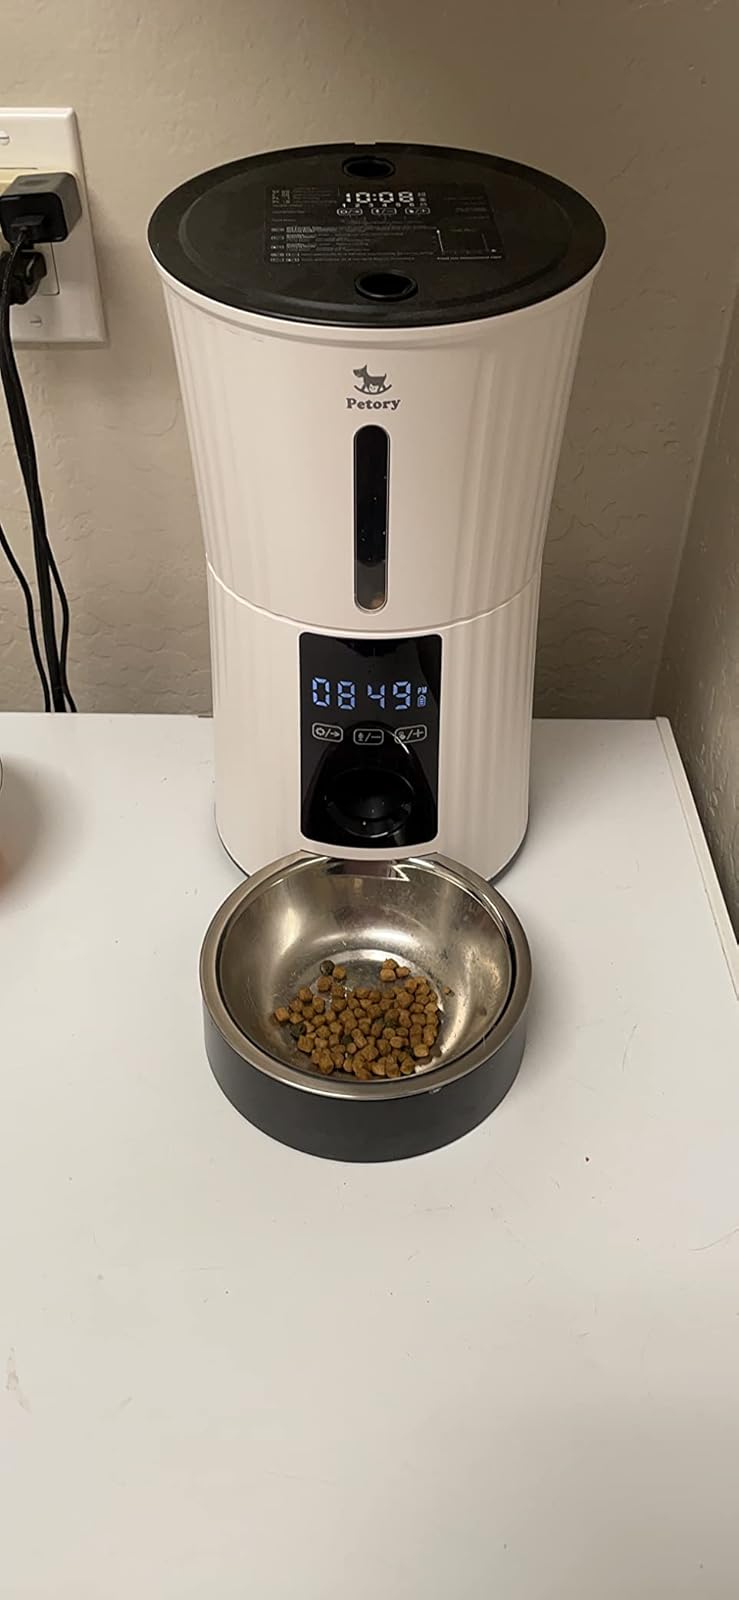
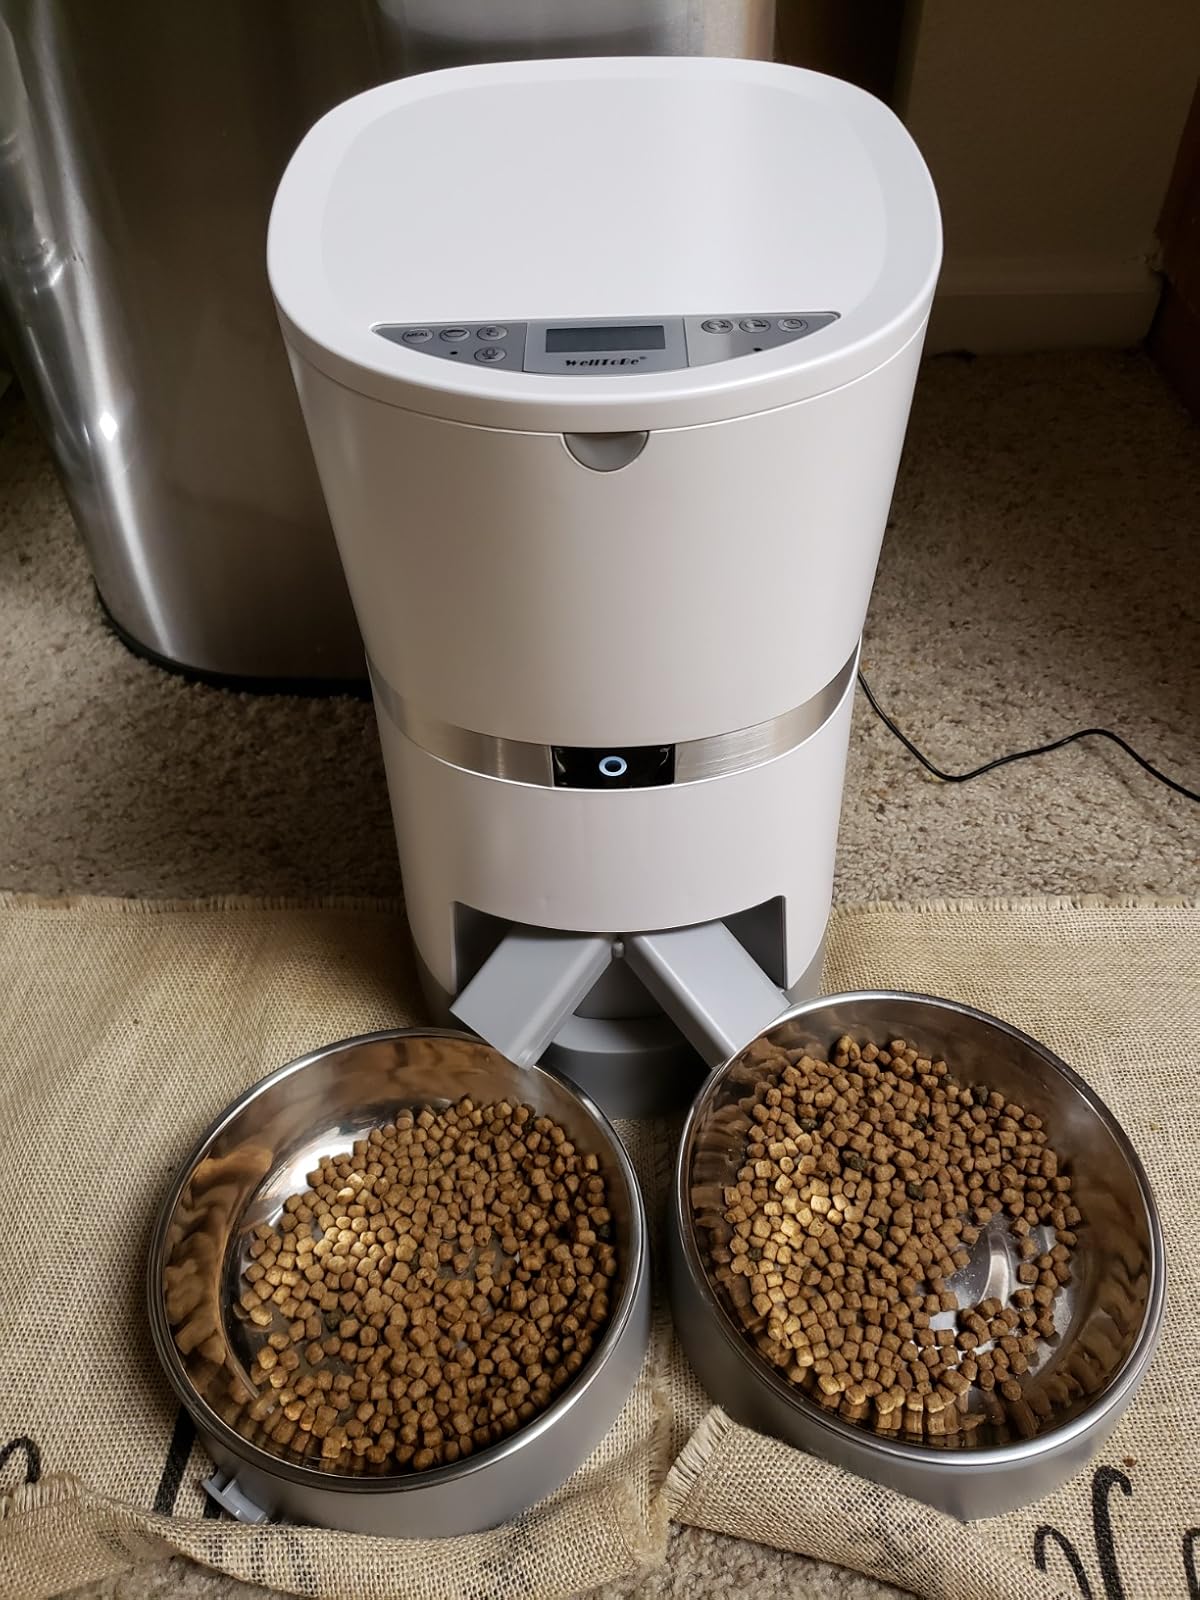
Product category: items_feeder
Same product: no